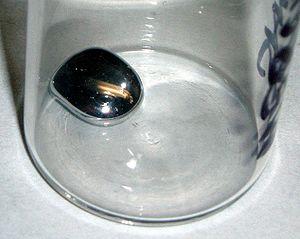
La cohésion d'éléments physiques similaires de matière est la résultante de l'ensemble des forces qui les unissent, qui maintient ces éléments ensemble. Ses trois forces essentielles sont l'interaction forte, l'interaction électromagnétique et l'interaction gravitationnelle.
Le mercure est l'élément chimique de numéro atomique 80, de symbole Hg.